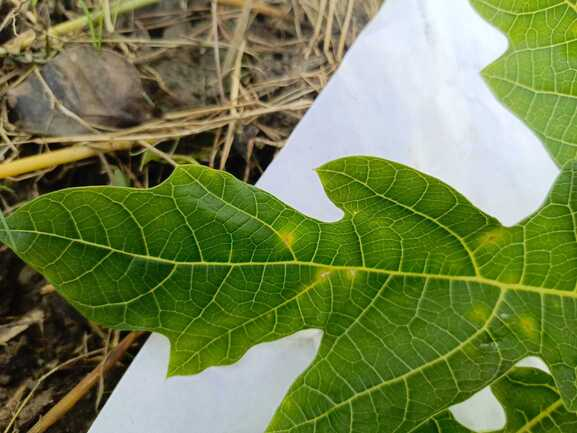
Crop: Papaya
Label: Pathogen_symptoms